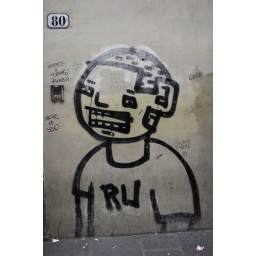
This is on a wall along a sidewalk where people wait, in line to enter the &amp;quot;Galleria dell'Accademia&amp;quot;